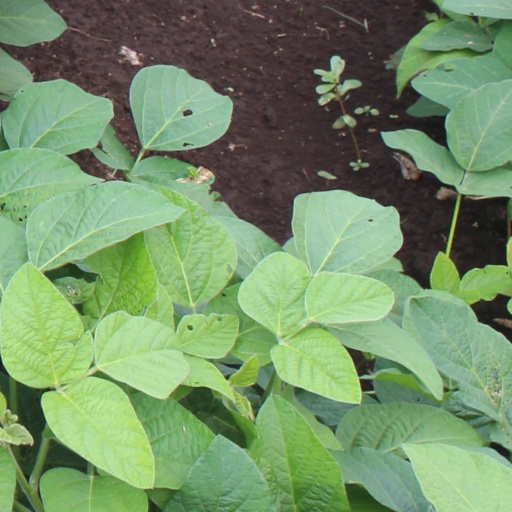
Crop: soybean